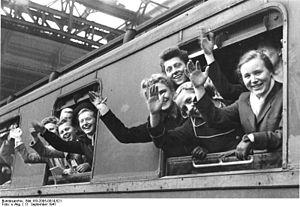
Avec plus de 40 000 étudiants, l’université de Hambourg est la plus grande université du land, le plus grand centre de recherche et d'enseignement supérieur du Nord de l'Allemagne et l'une des principales universités d'Allemagne. Depuis sa fondation en 1919, elle est située dans le quartier de Rotherbaum. L’université est organisée en six facultés, qui offrent 150 filières.